Gender inequality in Honduras

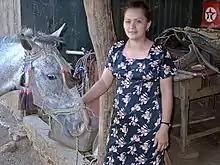
Woman with horse

The share of wealth that a certain group has can be a strong indicator of the amount of power that particular group holds in society. Women in Honduras have a very small share of the overall wealth, and the distribution of the type of wealth women possess reinforces their roles as homemakers and caretakers. This data shows the ratios of ownership of various goods: